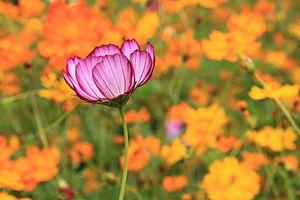
Cosmos sulphureus et Cosmos bipinnatus, Prairie fleurie, jardin de Compans Caffarelli, Toulouse